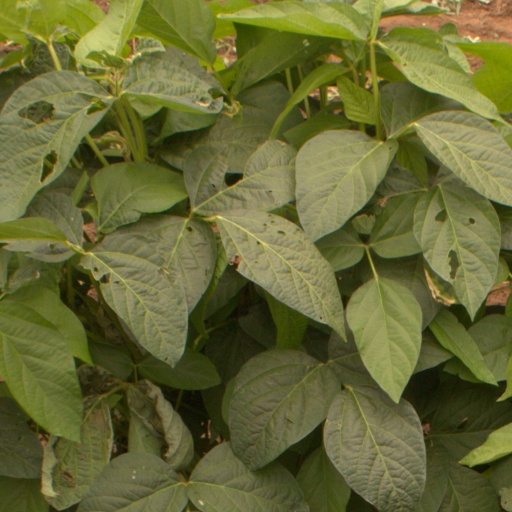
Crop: soybean